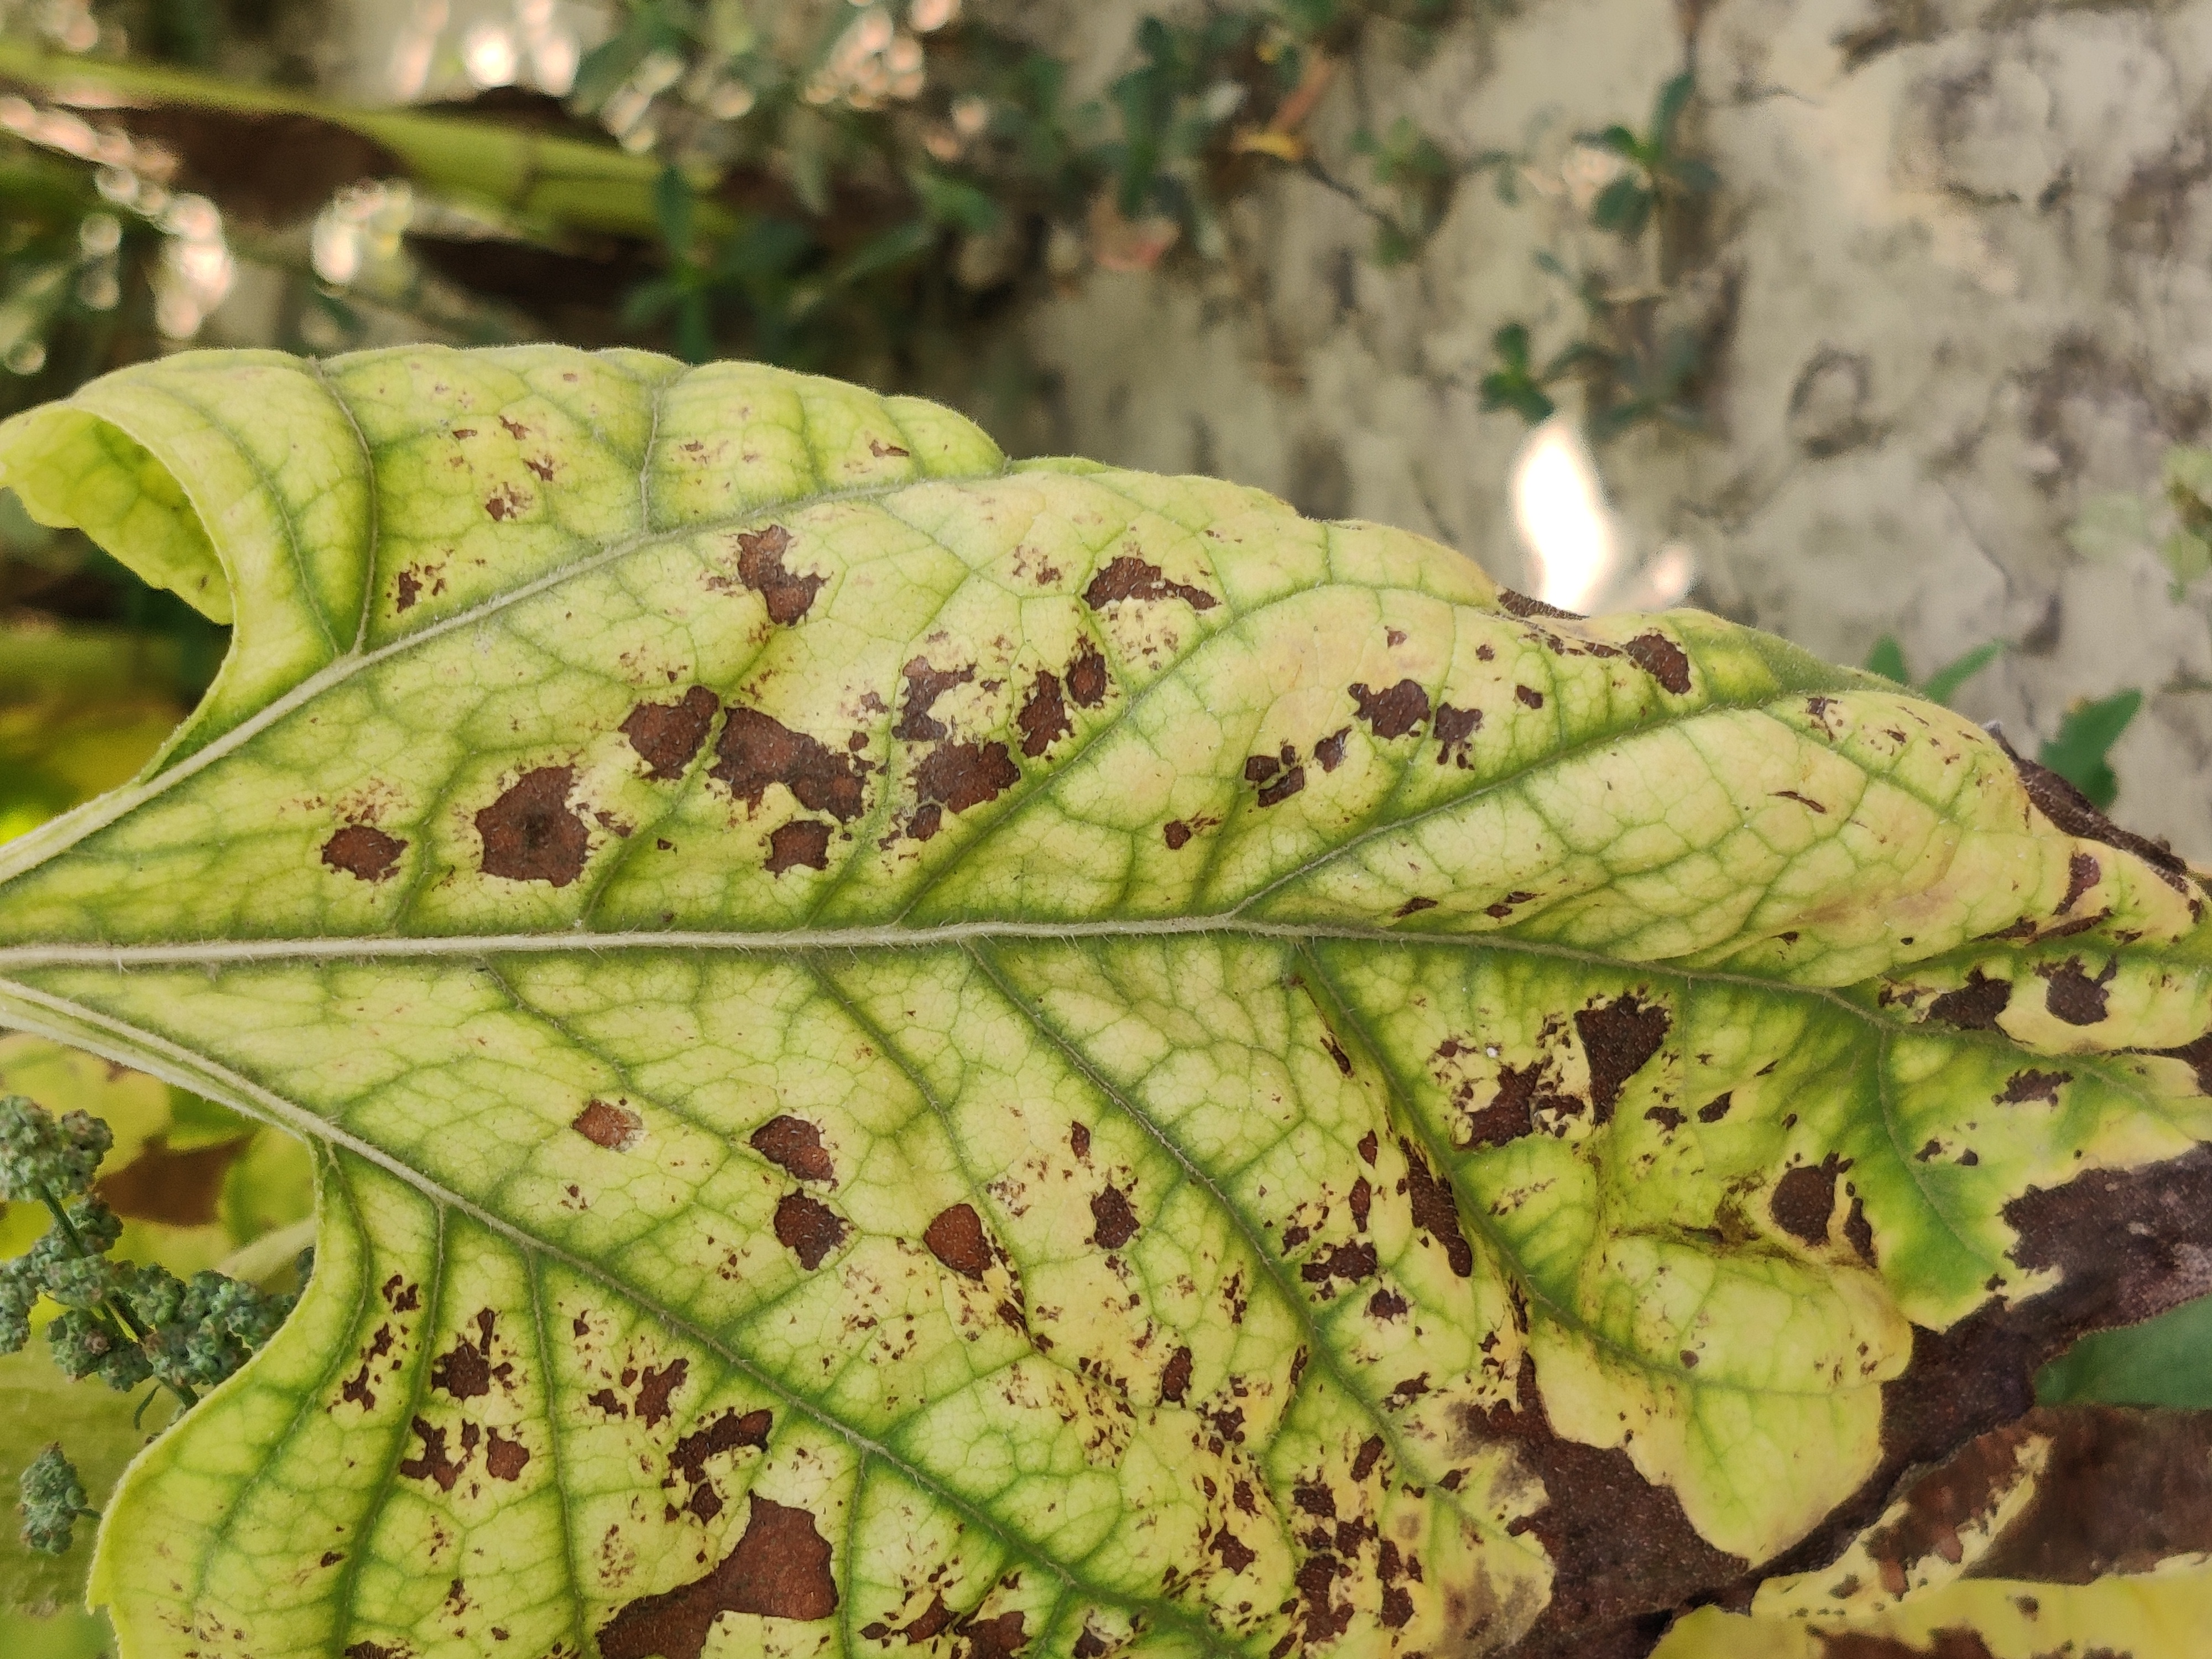
Label: Leaf_scars